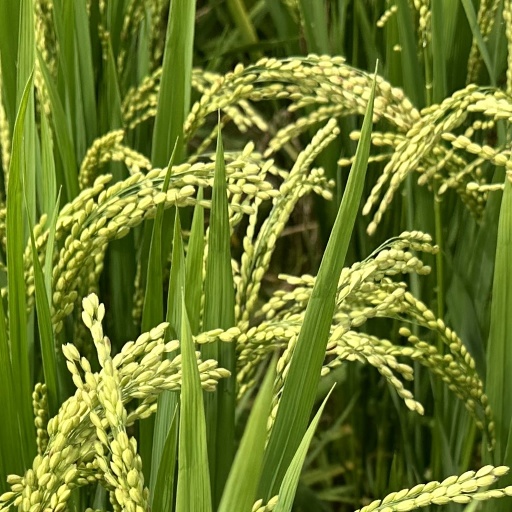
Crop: rice